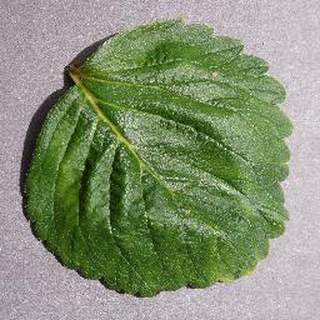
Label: healthy_strawberry